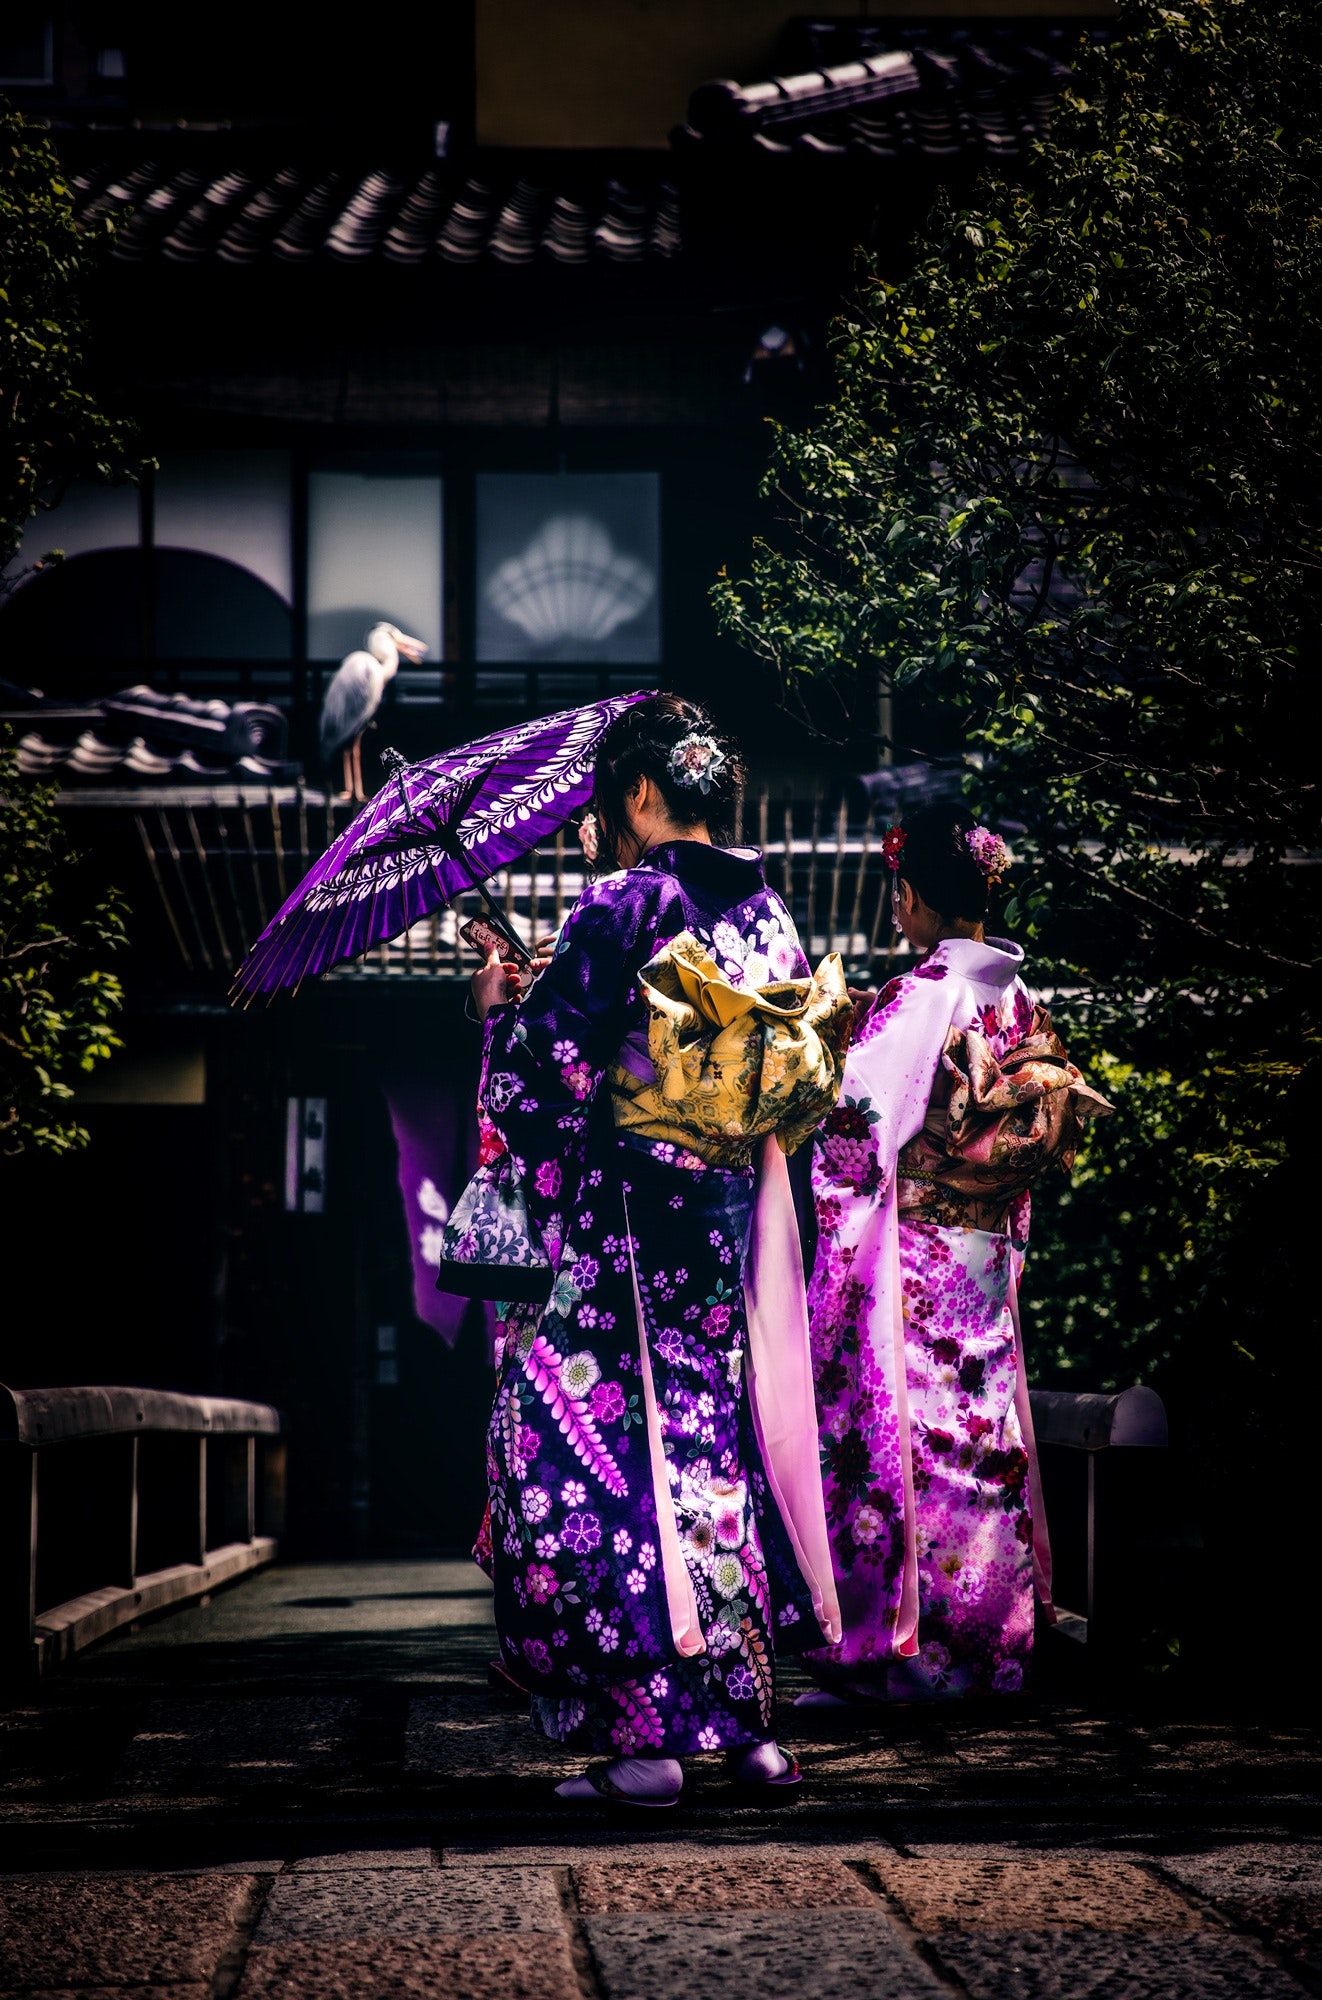
purple, light, pink, costume, lighting, kimono, night, tradition, tree, performance, event, architecture, flower, darkness, magenta, performance art